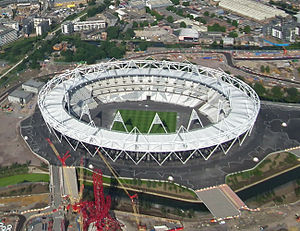
Olympisk Stadion (London)
Det Olympiske Stadion i London
London Stadion, tidligere Det Olympiske Stadion, er et stadion i London. Det var hovedstadion under Sommer-OL 2012. Det ligger ved Marshgate Lane i Stratfort og rummede 80.000 tilskuere under legene, hvilket gjorde det til det tredjestørste stadion i landet efter Wembley Stadium og Twickenham Stadium. Opførelsen påbegyndtes i midten af 2007 med den officielle startdato 22. maj 2008, selvom noget af arbejdet uofficielt begyndte fire uger før dette. Byggeriet var afsluttet d. 29. marts 2011. Det blev brugt til atletik og til de Paralympiske lege samt åbnings- og afslutningsceremonierne.